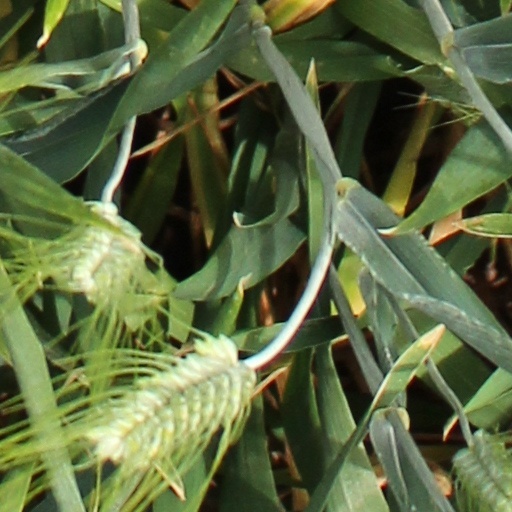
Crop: wheat